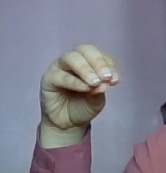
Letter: ha